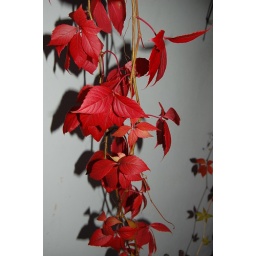
contrasttttt plant against white wall for my design project